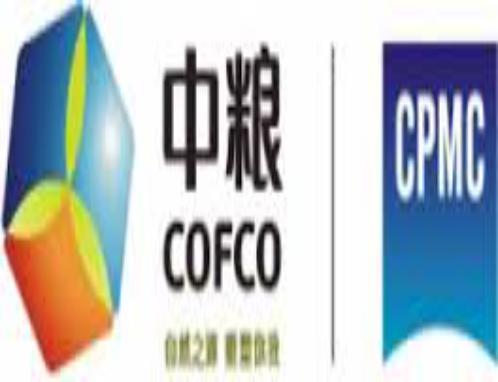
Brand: cofco
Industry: Others